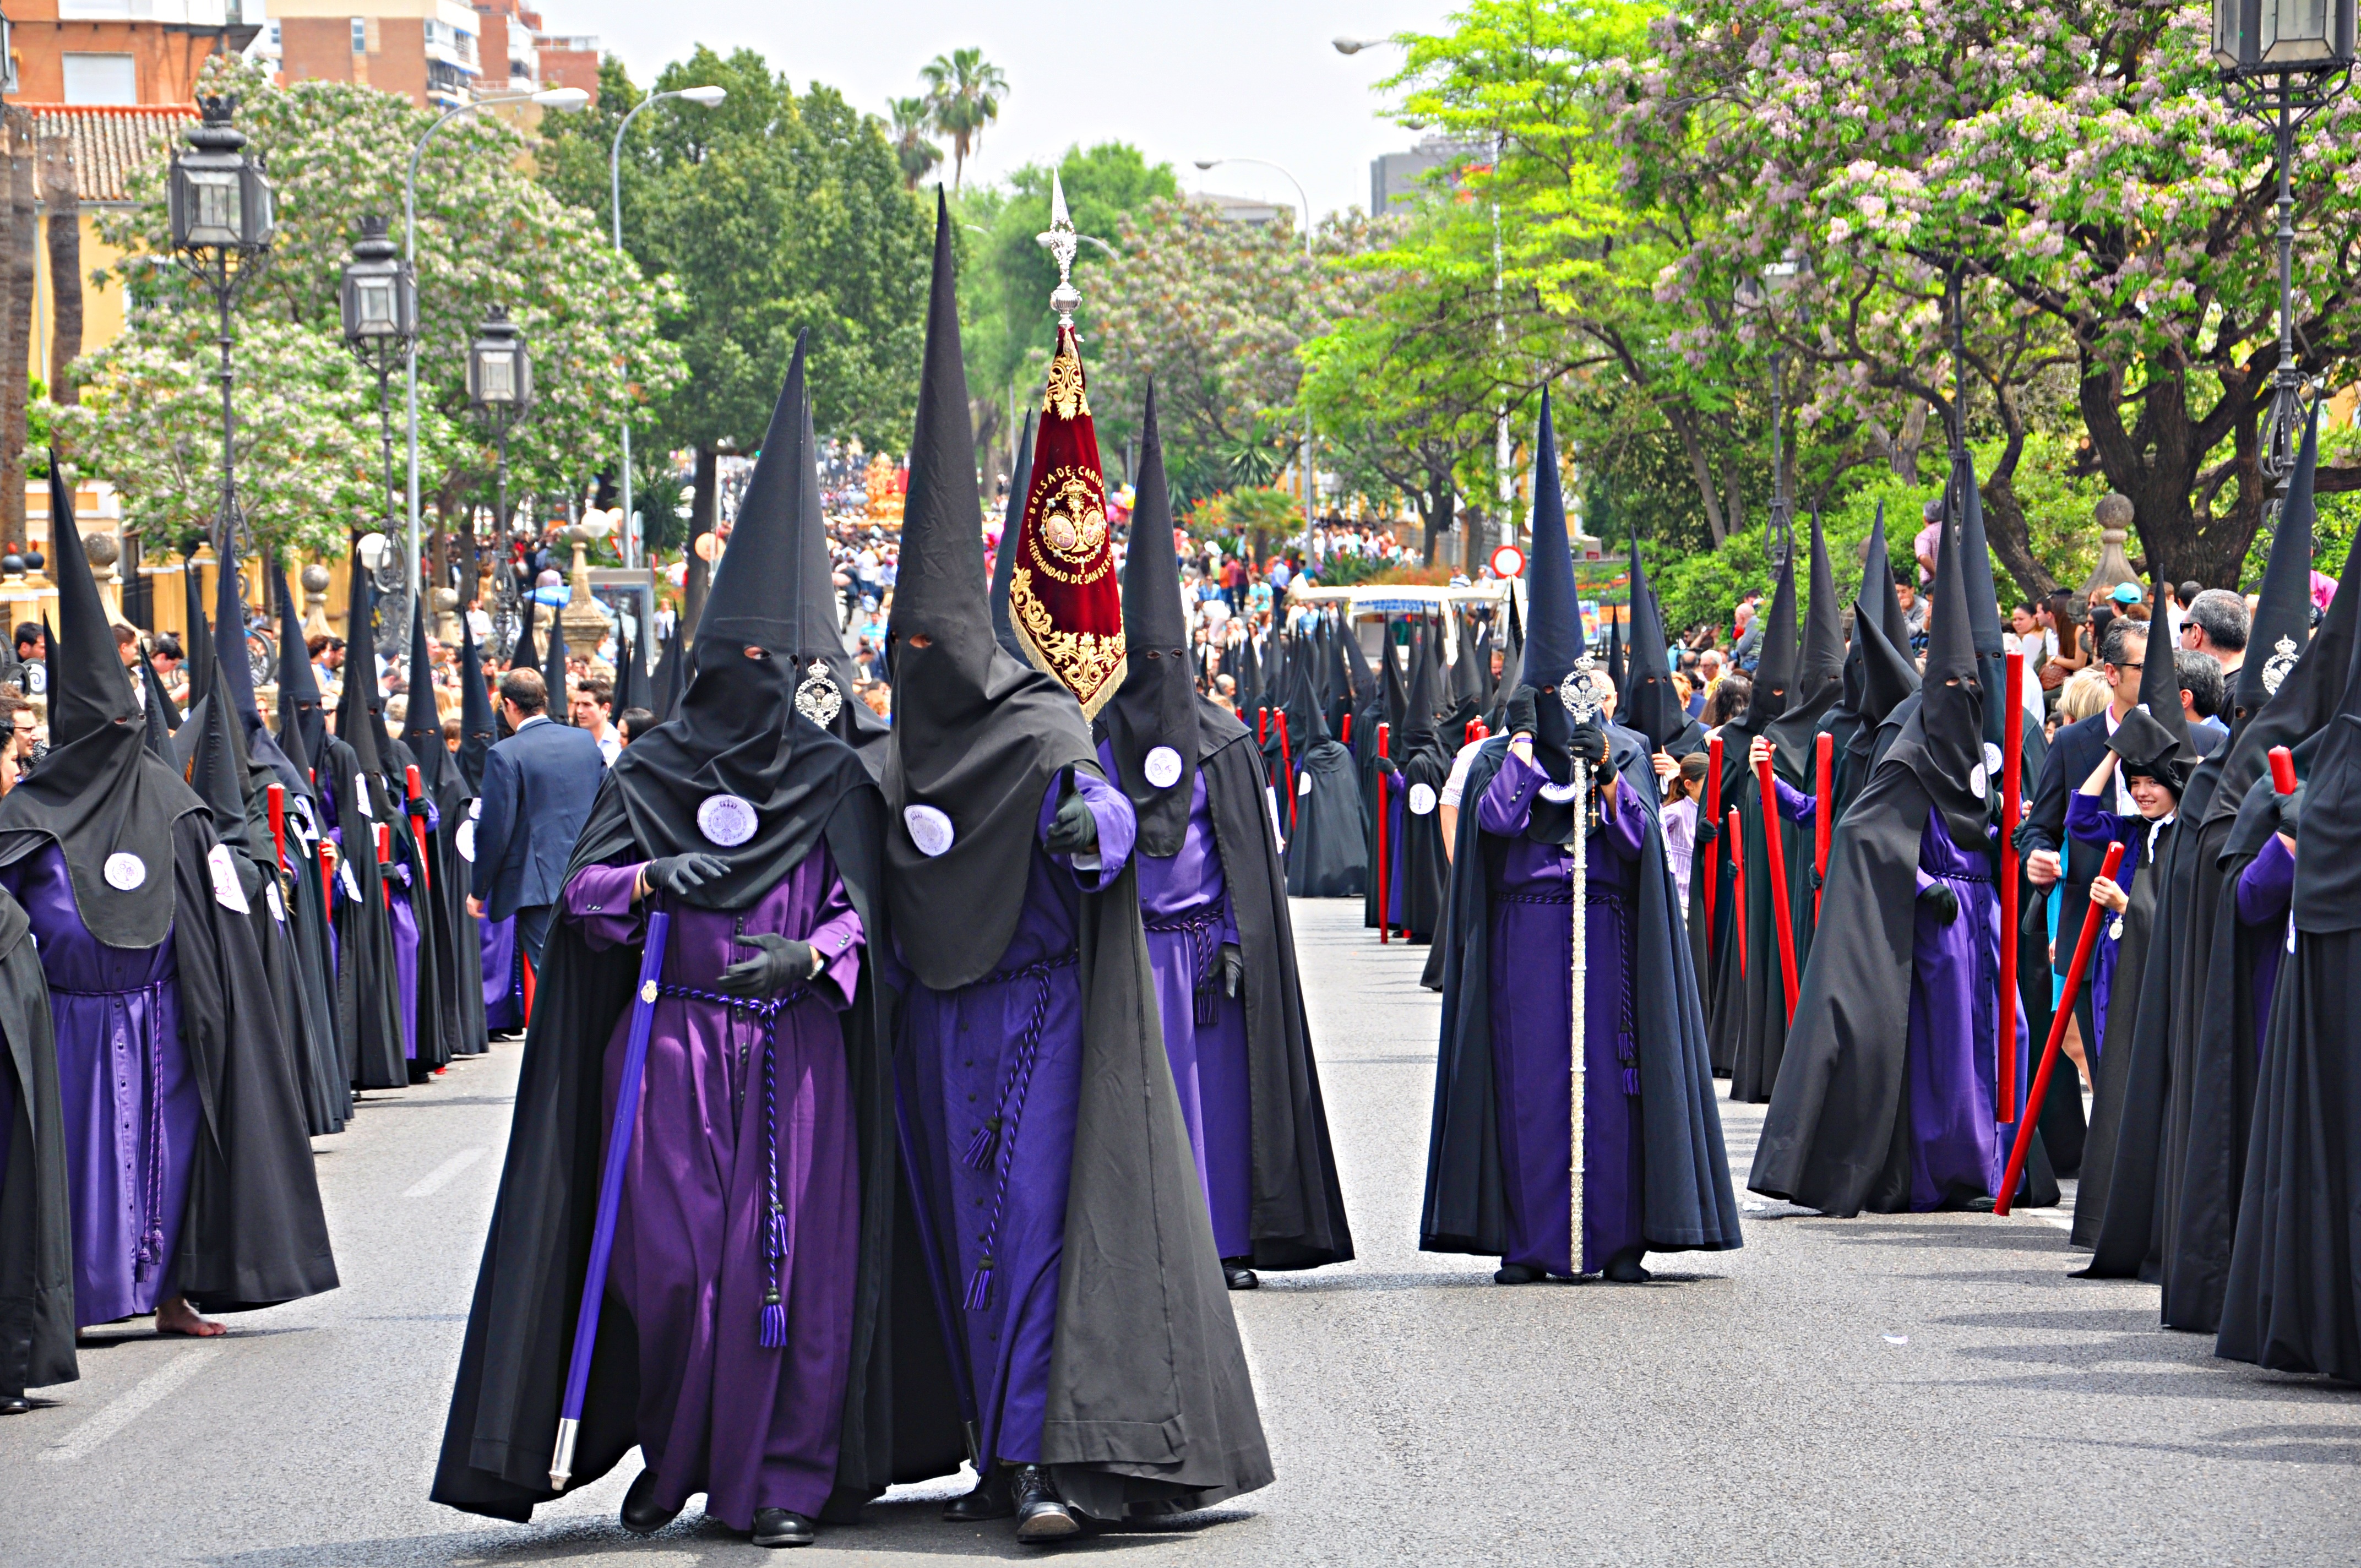
person, religion, candle, hood, festival, spain, candles, seville, andalusia, easter, tradition, traditional, procession, brother, catholics, beliefs, brotherhood, believer, nazarene, clergy, sisterhood